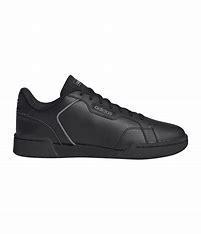
Brand: Adidas
Model: Roguera